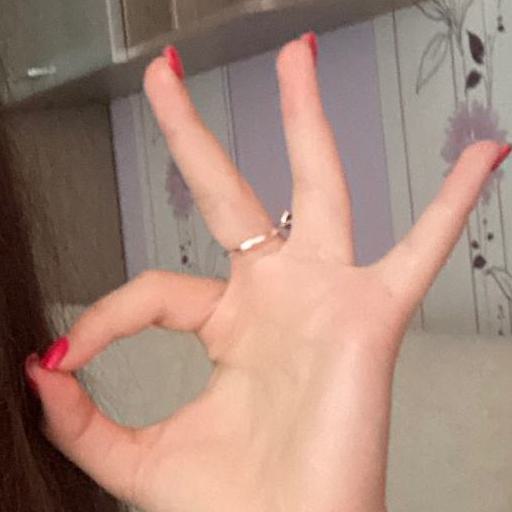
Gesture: ok